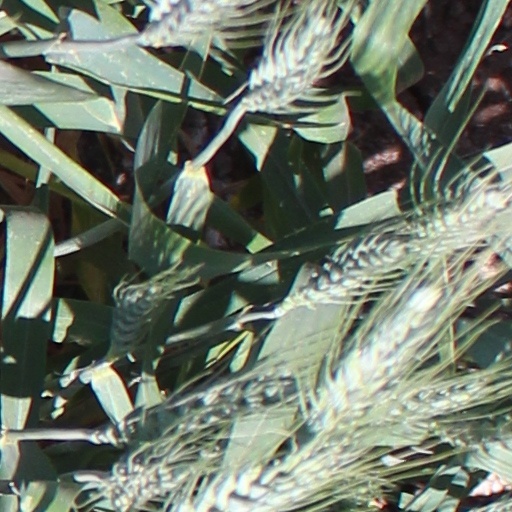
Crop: wheat